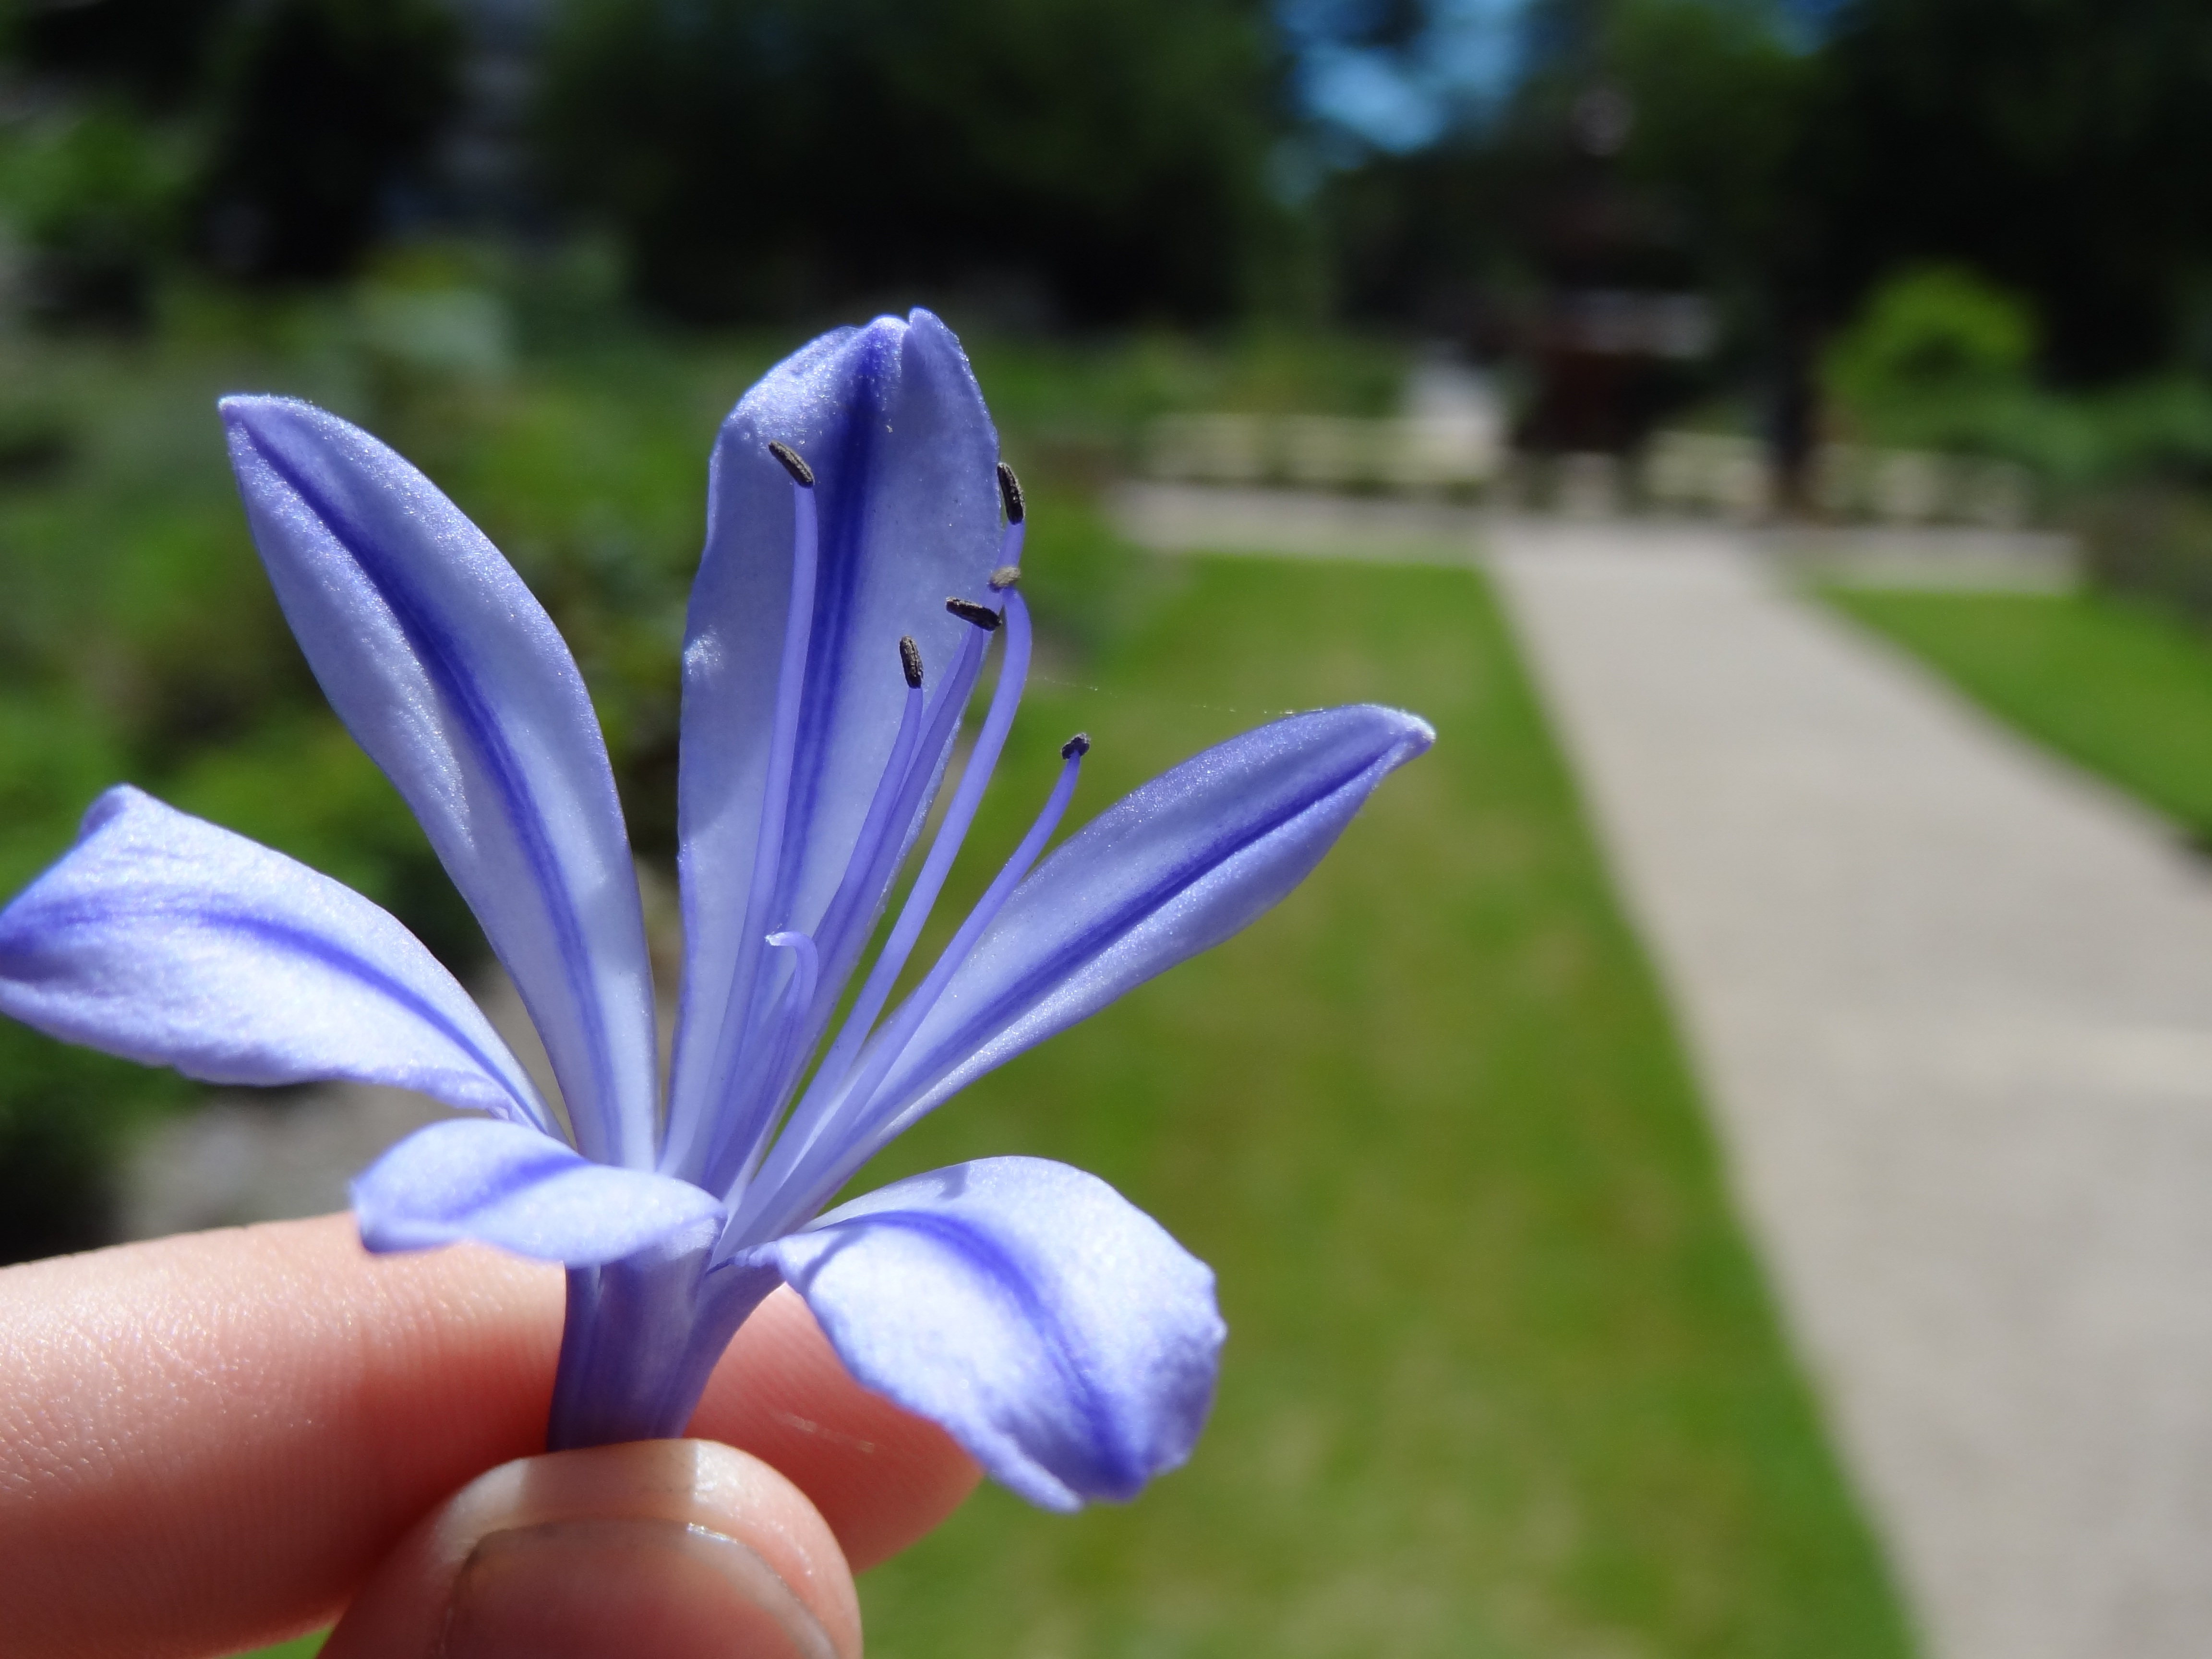
nature, grass, blossom, plant, sky, leaf, flower, petal, bloom, produce, macro, botany, blue, close, flora, blue flower, wildflower, large, macro photography, flowering plant, blue white, land plant